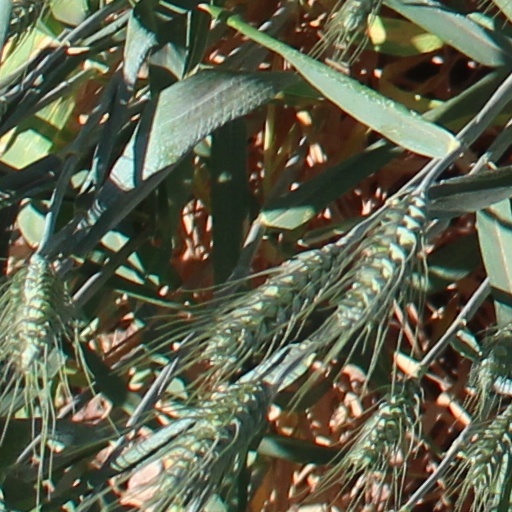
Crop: wheat